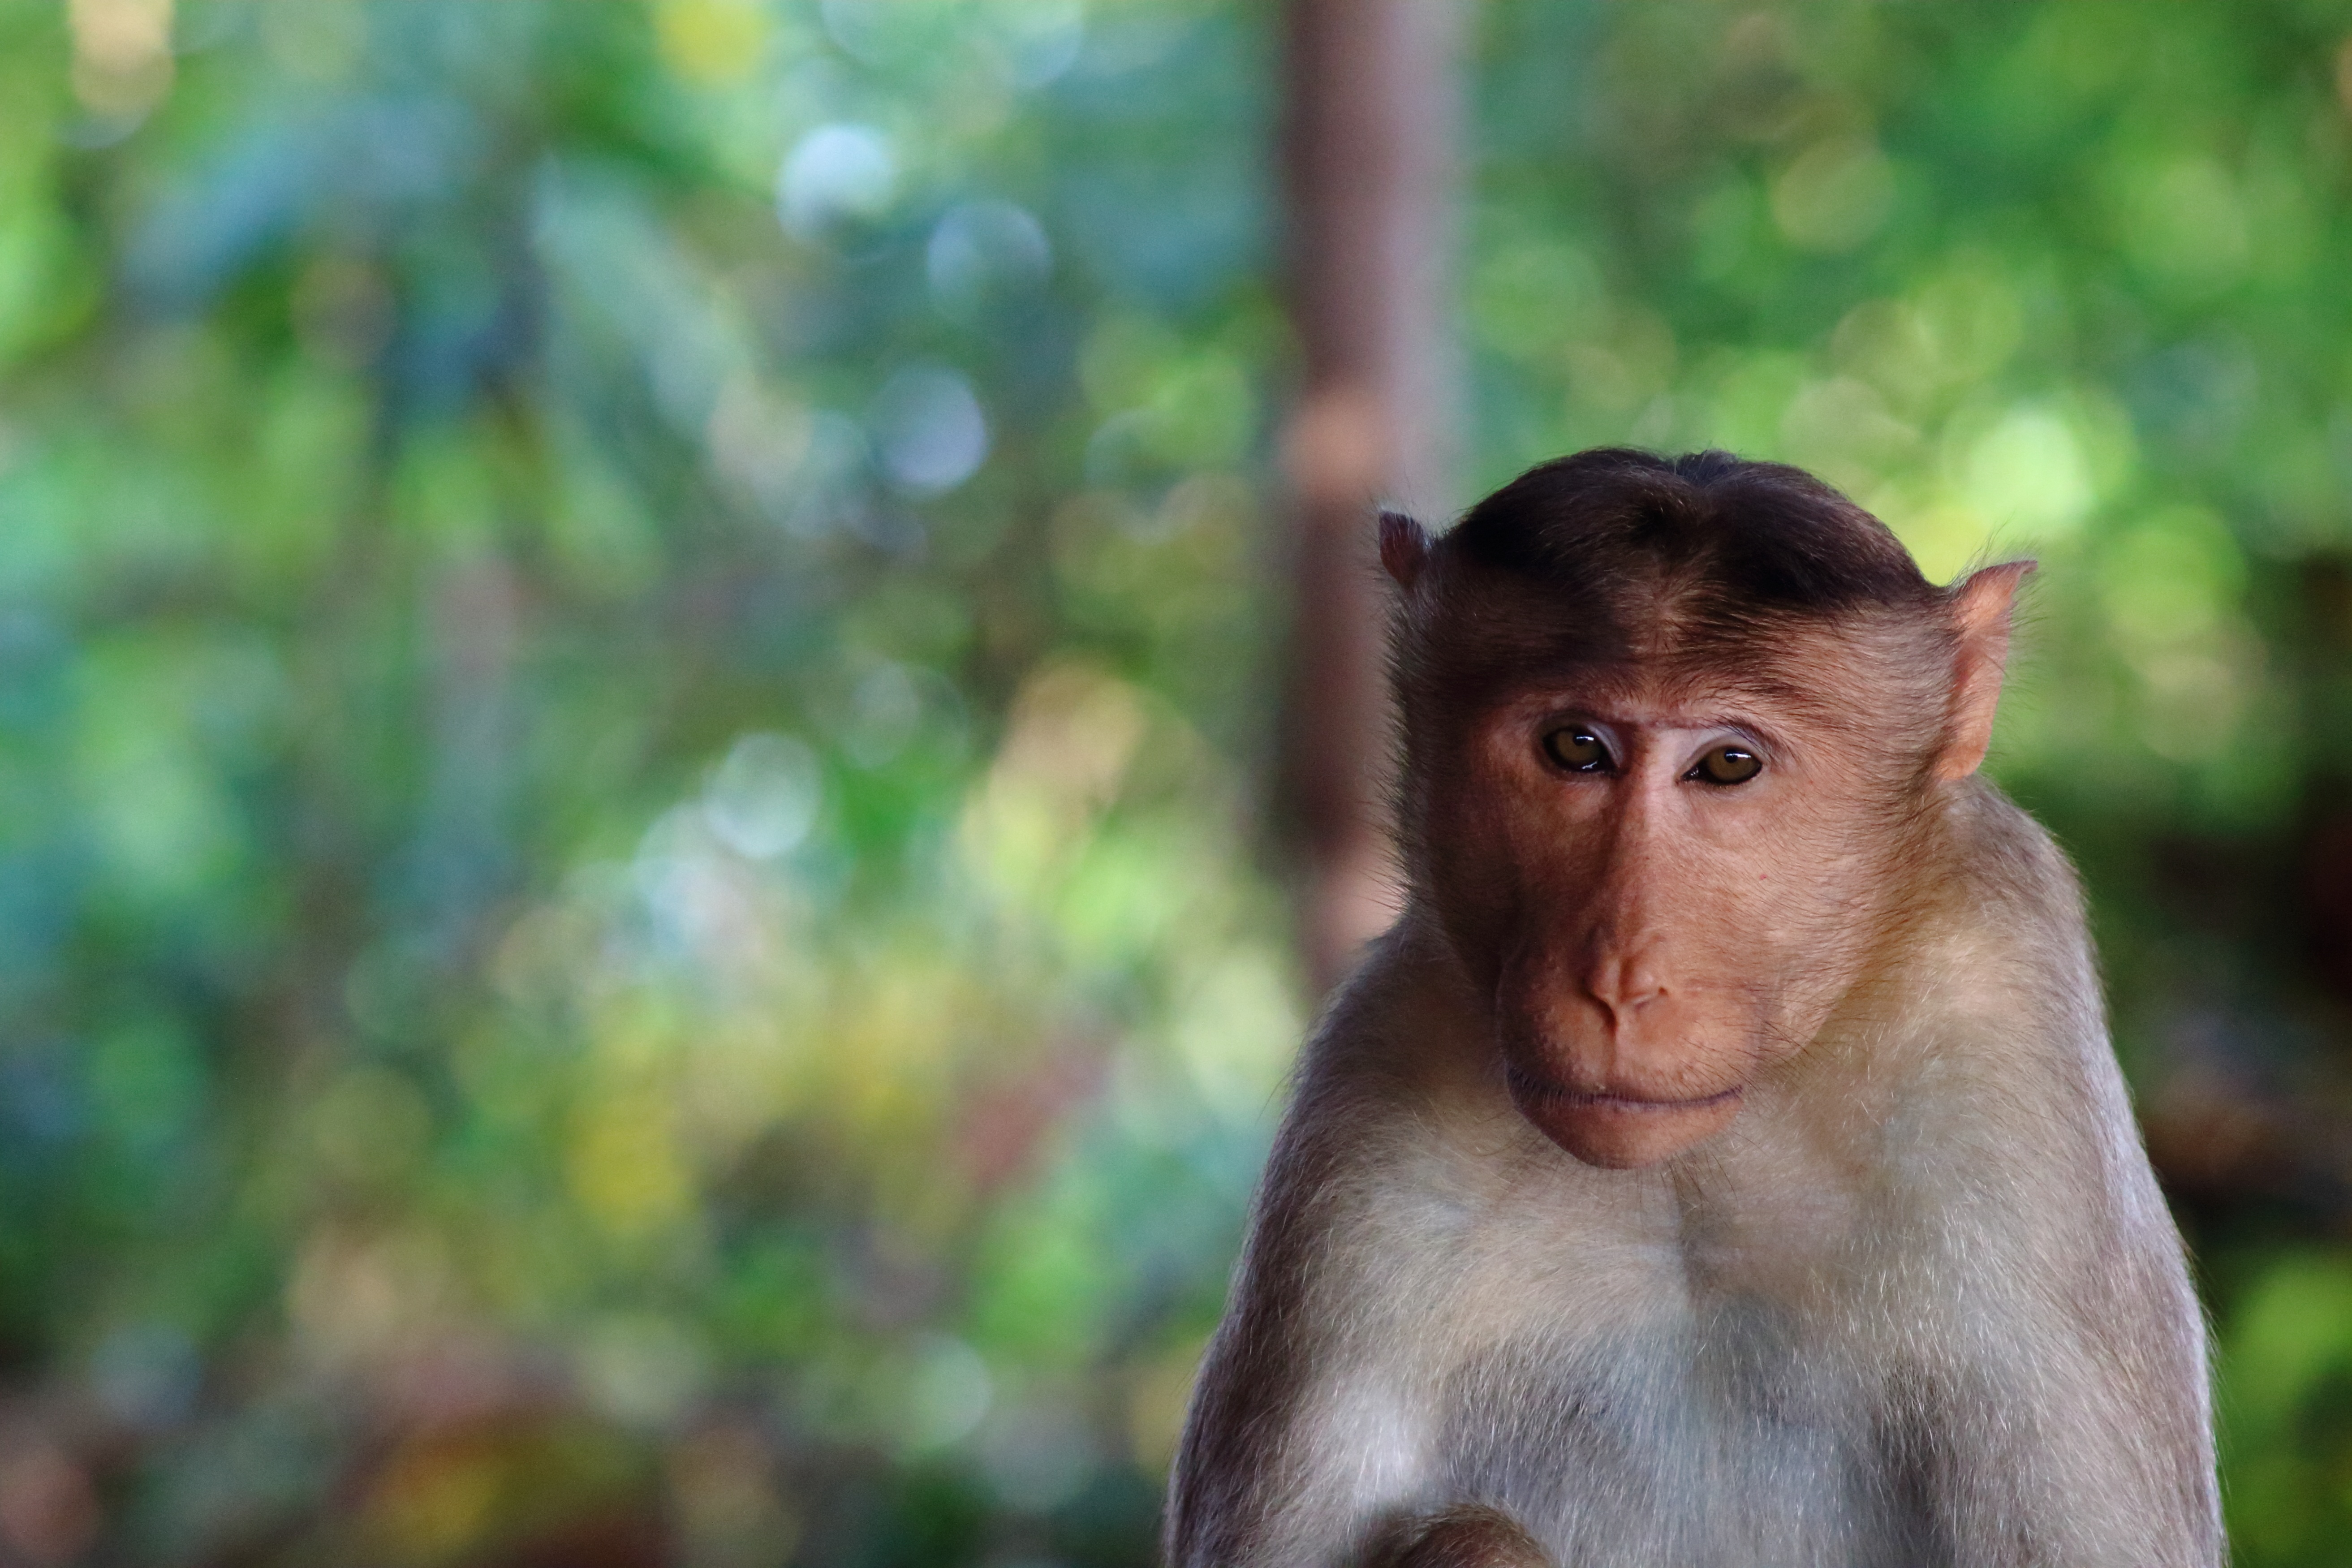
nature, forest, looking, wildlife, portrait, young, jungle, mammal, monkey, fauna, primate, chimpanzee, face, vertebrate, stare, macaque, old world monkey, new world monkey